32nd Light Anti-Aircraft Regiment, Royal Artillery

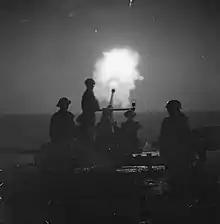
Bofors gun firing at a practice camp, April 1941.

By the autumn of 1940, when the "Luftwaffe" 's night Blitz against Britain's cities began, the regiment had transferred to 36th (Scottish) Anti-Aircraft Brigade covering Edinburgh and the Firth of Forth. 103 LAA Bty left the regiment to join 26th LAA Rgt on 14 February 1941, and was replaced on 10 March by 223 LAA Bty. This battery had been formed on 12 December 1940 by 213th LAA Training Rgt at Carlisle based on a cadre of experienced officers and men from 21st LAA Rgt.